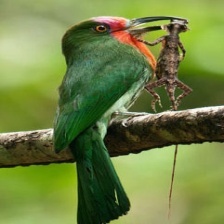
Species: RED BEARDED BEE EATER
Scientific name: NYCTYORNIS AMICTUS
ImageNet parent category: bee_eater